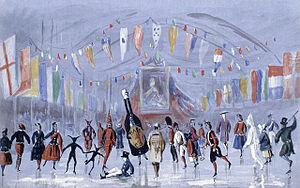
Cet article traite des événements qui se sont produits durant l'année 1862 au Canada.
La rue Drummond est une voie de Montréal.
La Victoria Skating Rink était une patinoire intérieure située sur la rue Drummond à Montréal au Québec et qui a ouvert ses portes en 1862. La patinoire était alors utilisée au cours des mois d'hiver pour la pratique de hockey sur glace mais également du patinage. Au cours des mois chauds, l'édifice servait pour des concerts ou des expositions. Il s'agit du premier bâtiment du Canada alimenté en électricité.